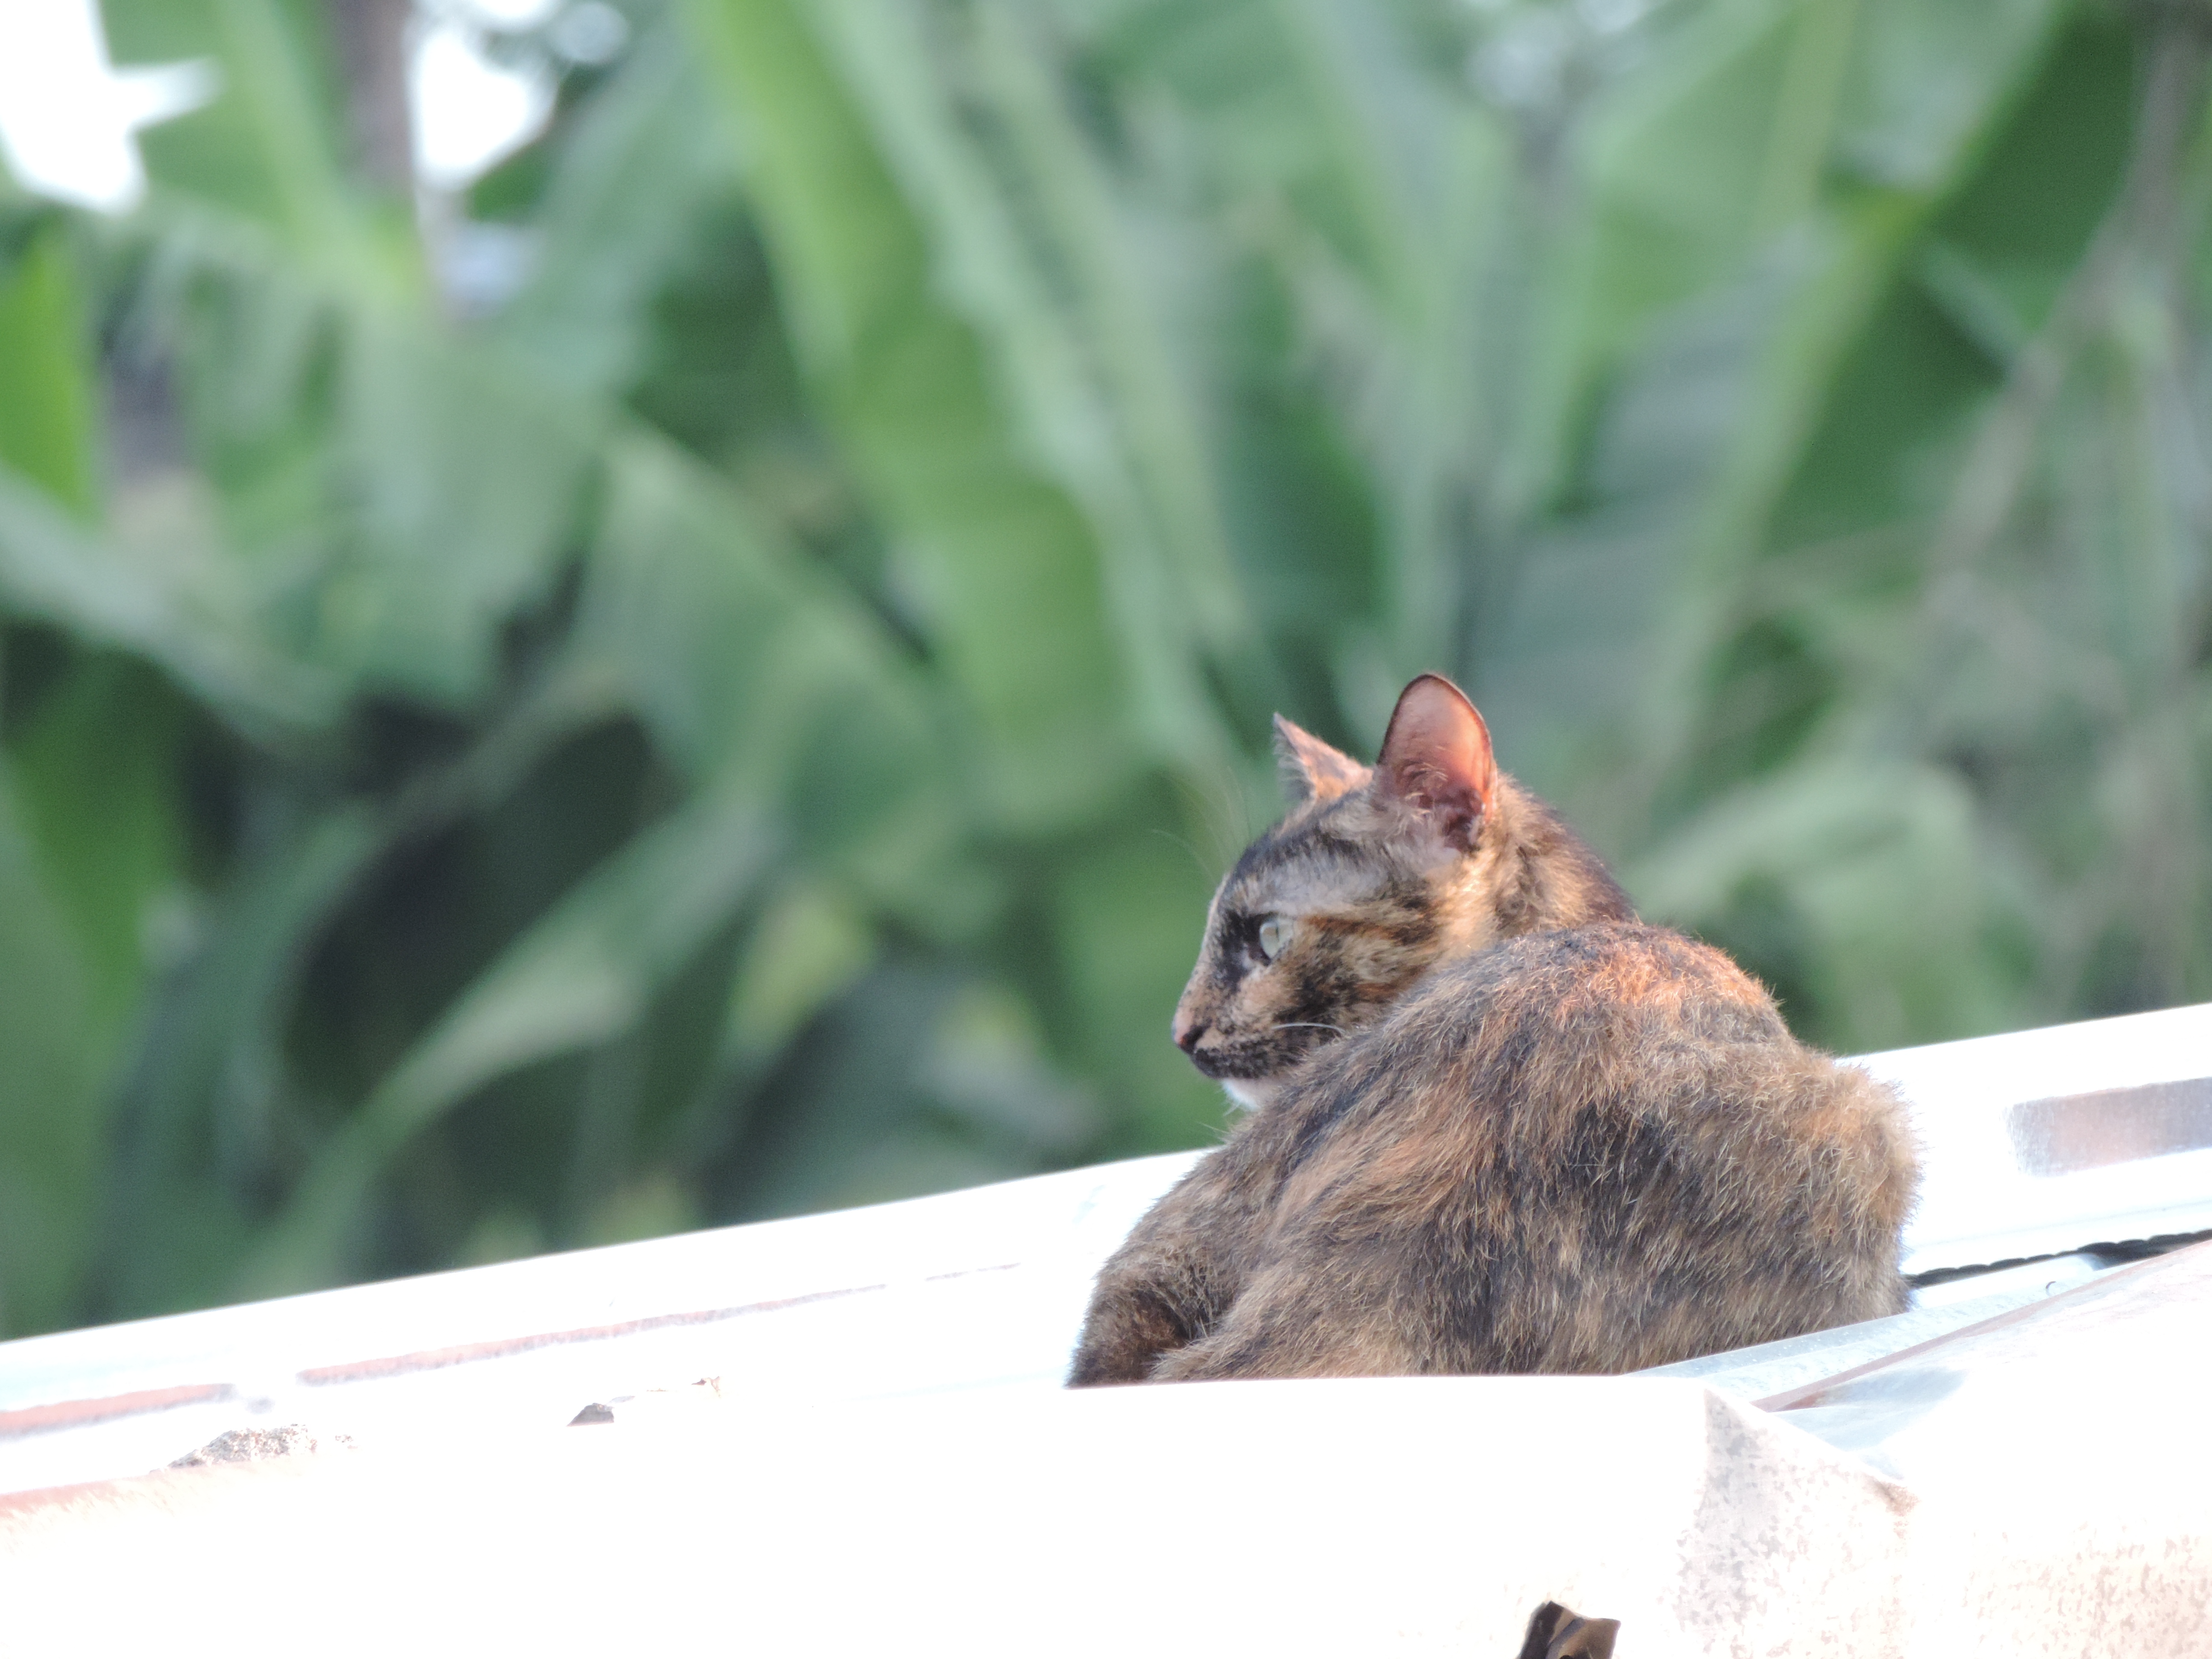
natural, vertebrate, mammal, cat, felidae, whiskers, small to medium sized cats, organism, carnivore, wildlife, fawn